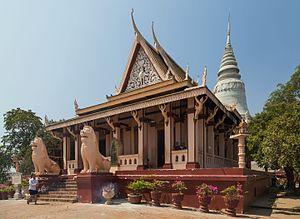
Le Wat Phnom, de son vrai nom Wat Phnom Daun Penh est une des plus anciennes pagodes bouddhistes de Phnom Penh, au Cambodge, bien que le bâtiment actuel ne date que de 1926.